Dominy craftsmen

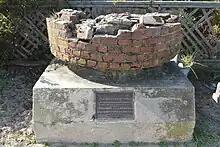
Fire Island Dominy House plaque

The Dominy craftsmen were a family made up of American clock, furniture, and watch makers in East Hampton, New York. Nathaniel Dominy IV, his son, Nathaniel V, and his grandson, Felix Dominy were active from about 1760 to 1840. Works created by the Dominys are in the collections of Winterthur Museum, Garden, and Library. As of 2022, a museum dedicated to the Dominys is under construction in East Hampton.